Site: brandenburg
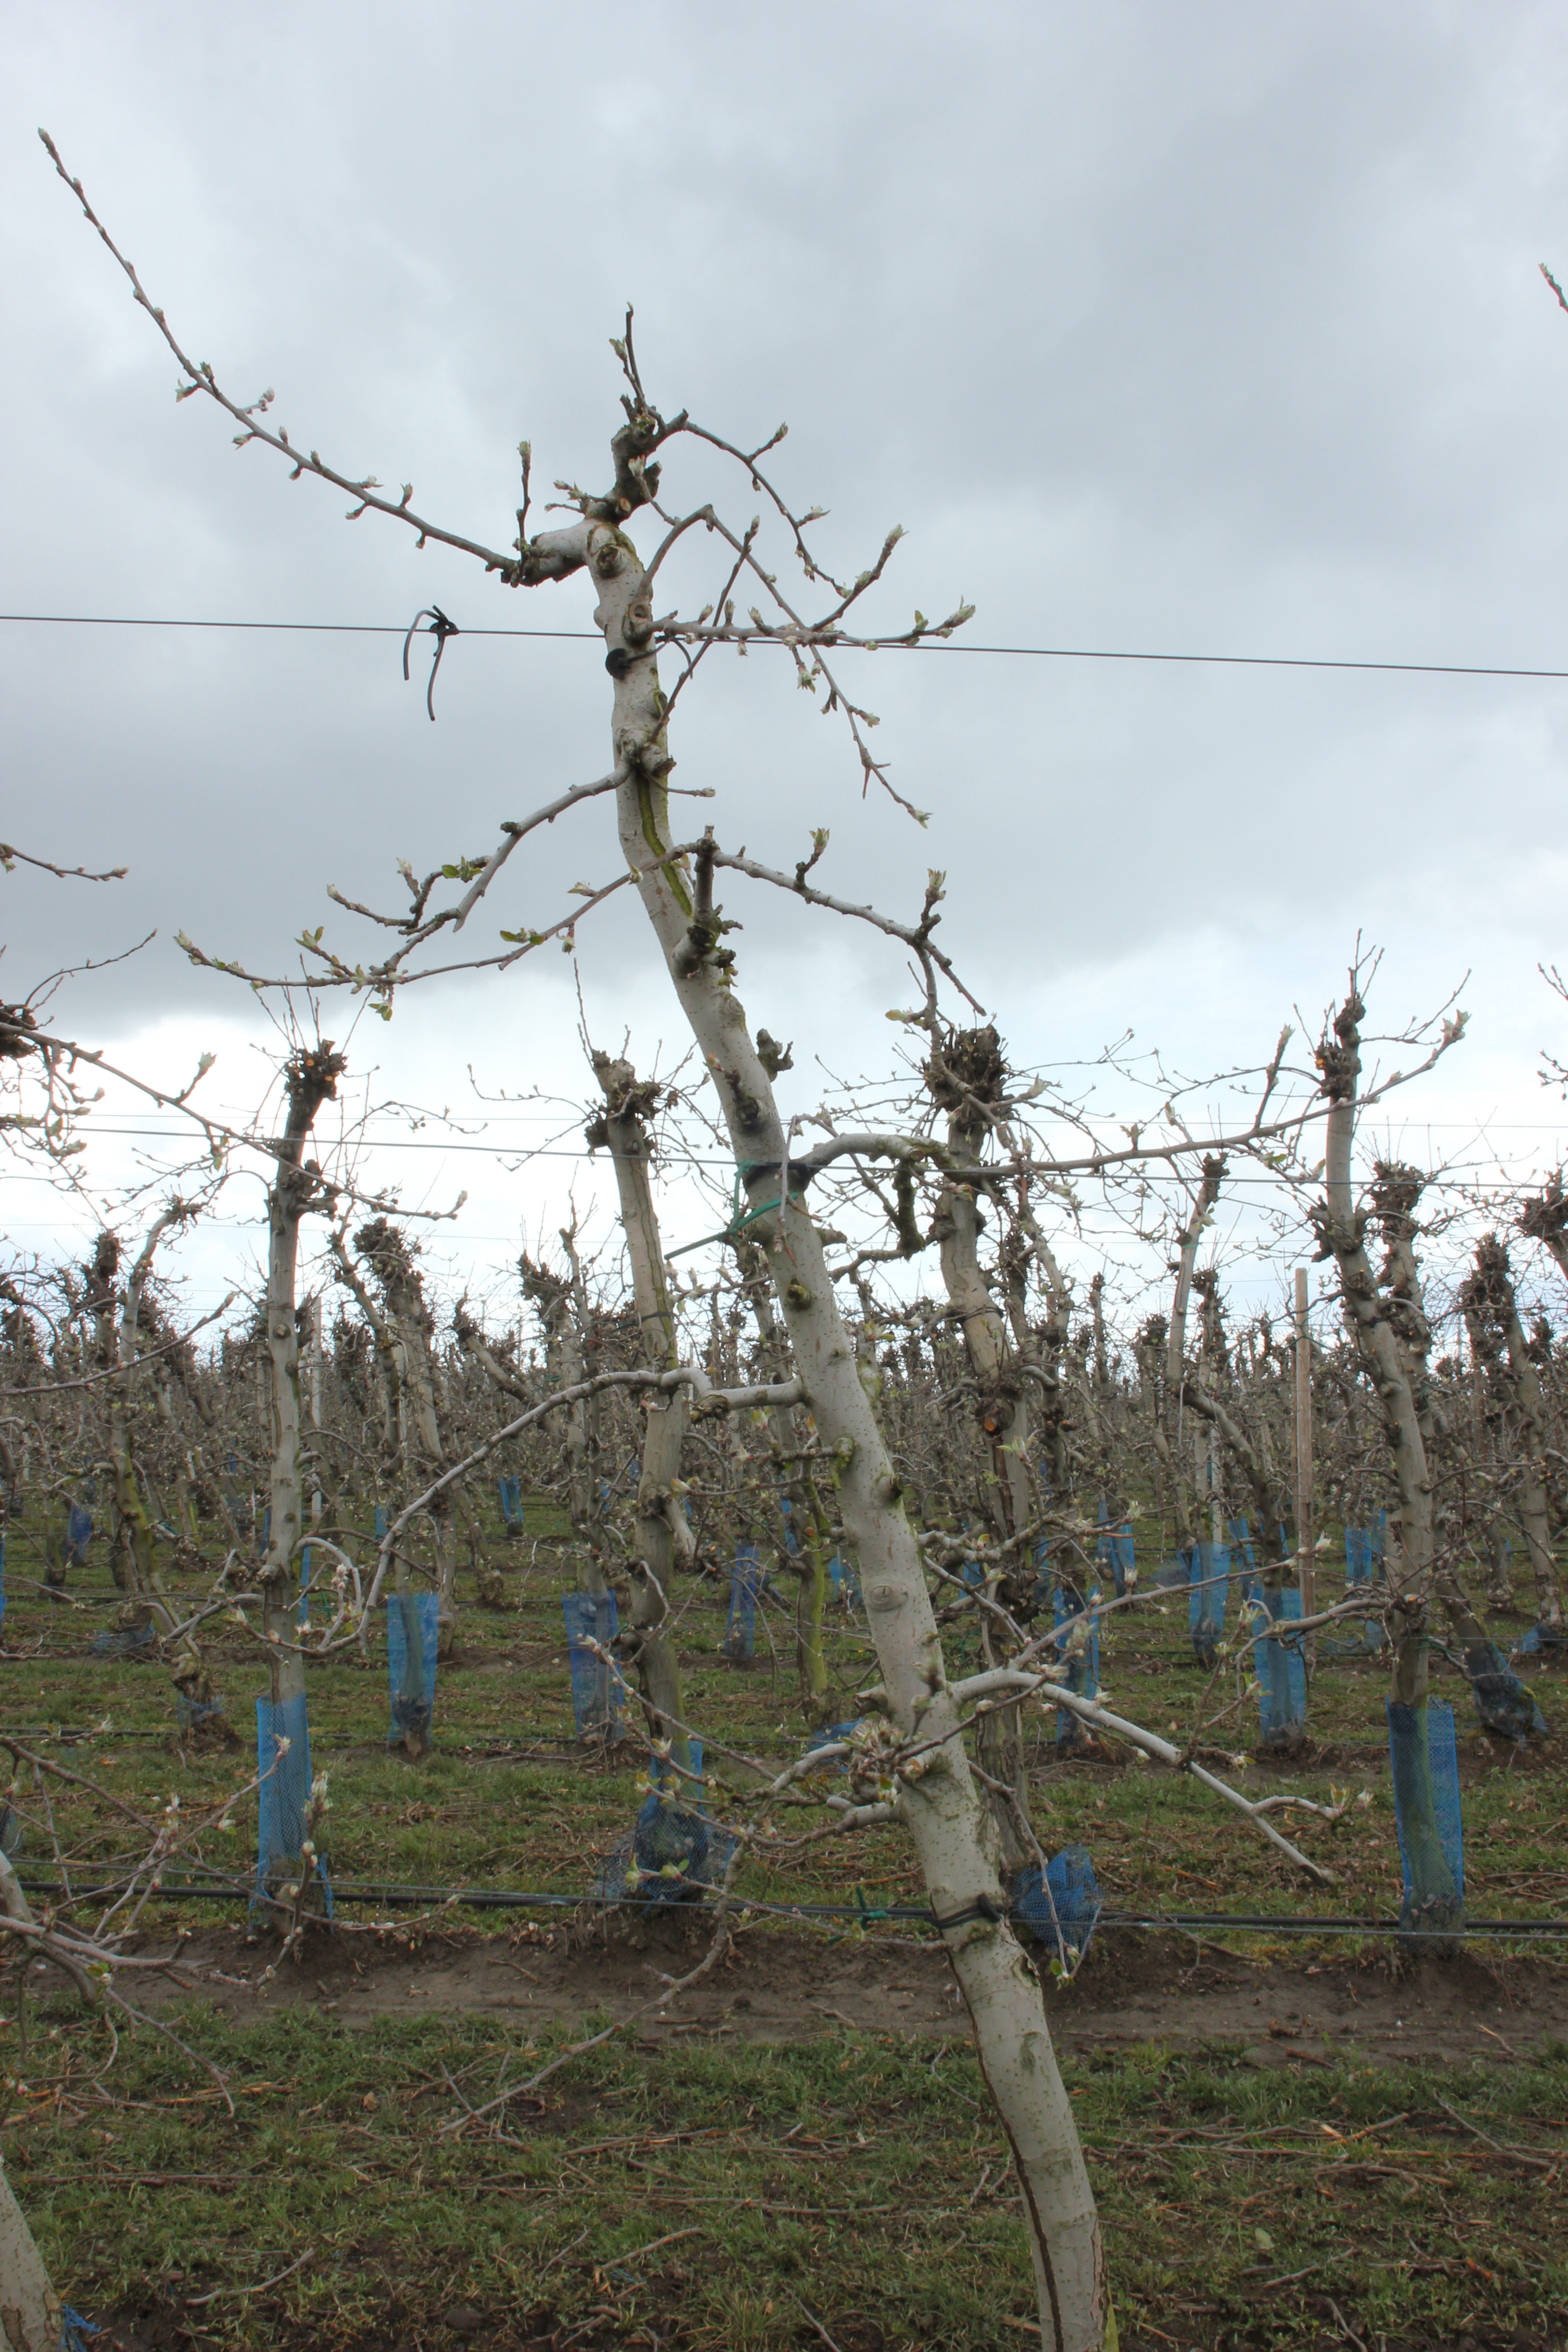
Growth stage (BBCH 55): Inflorescence emergence